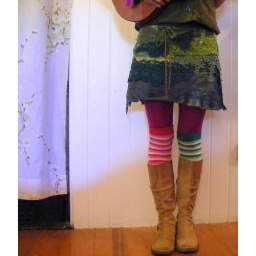
Playing dress ups in Lost in the forest Skirt ...